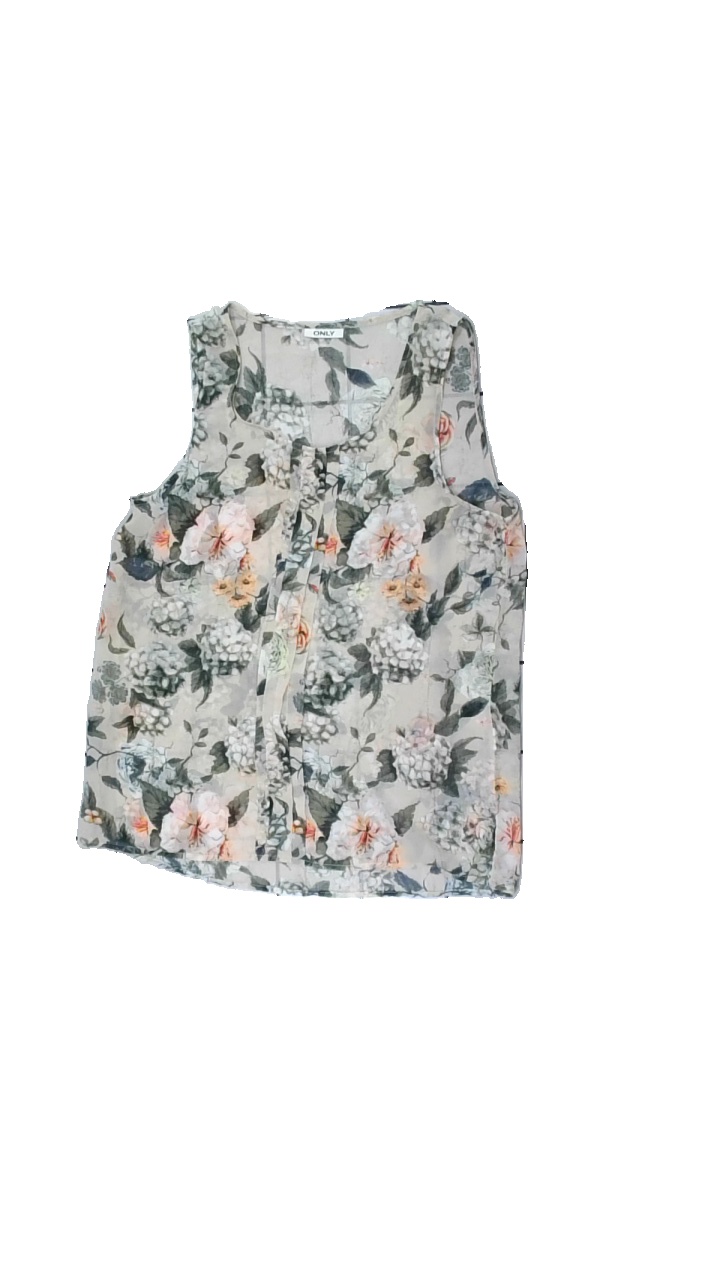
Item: Tank Top (Ladies)
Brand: Only
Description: transparent linne med blomor på
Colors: Beige, Green, Pink, Multicolor
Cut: Regular
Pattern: Floral print
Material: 100% polyester
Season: Summer
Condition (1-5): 5
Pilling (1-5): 5
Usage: Reuse
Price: <50